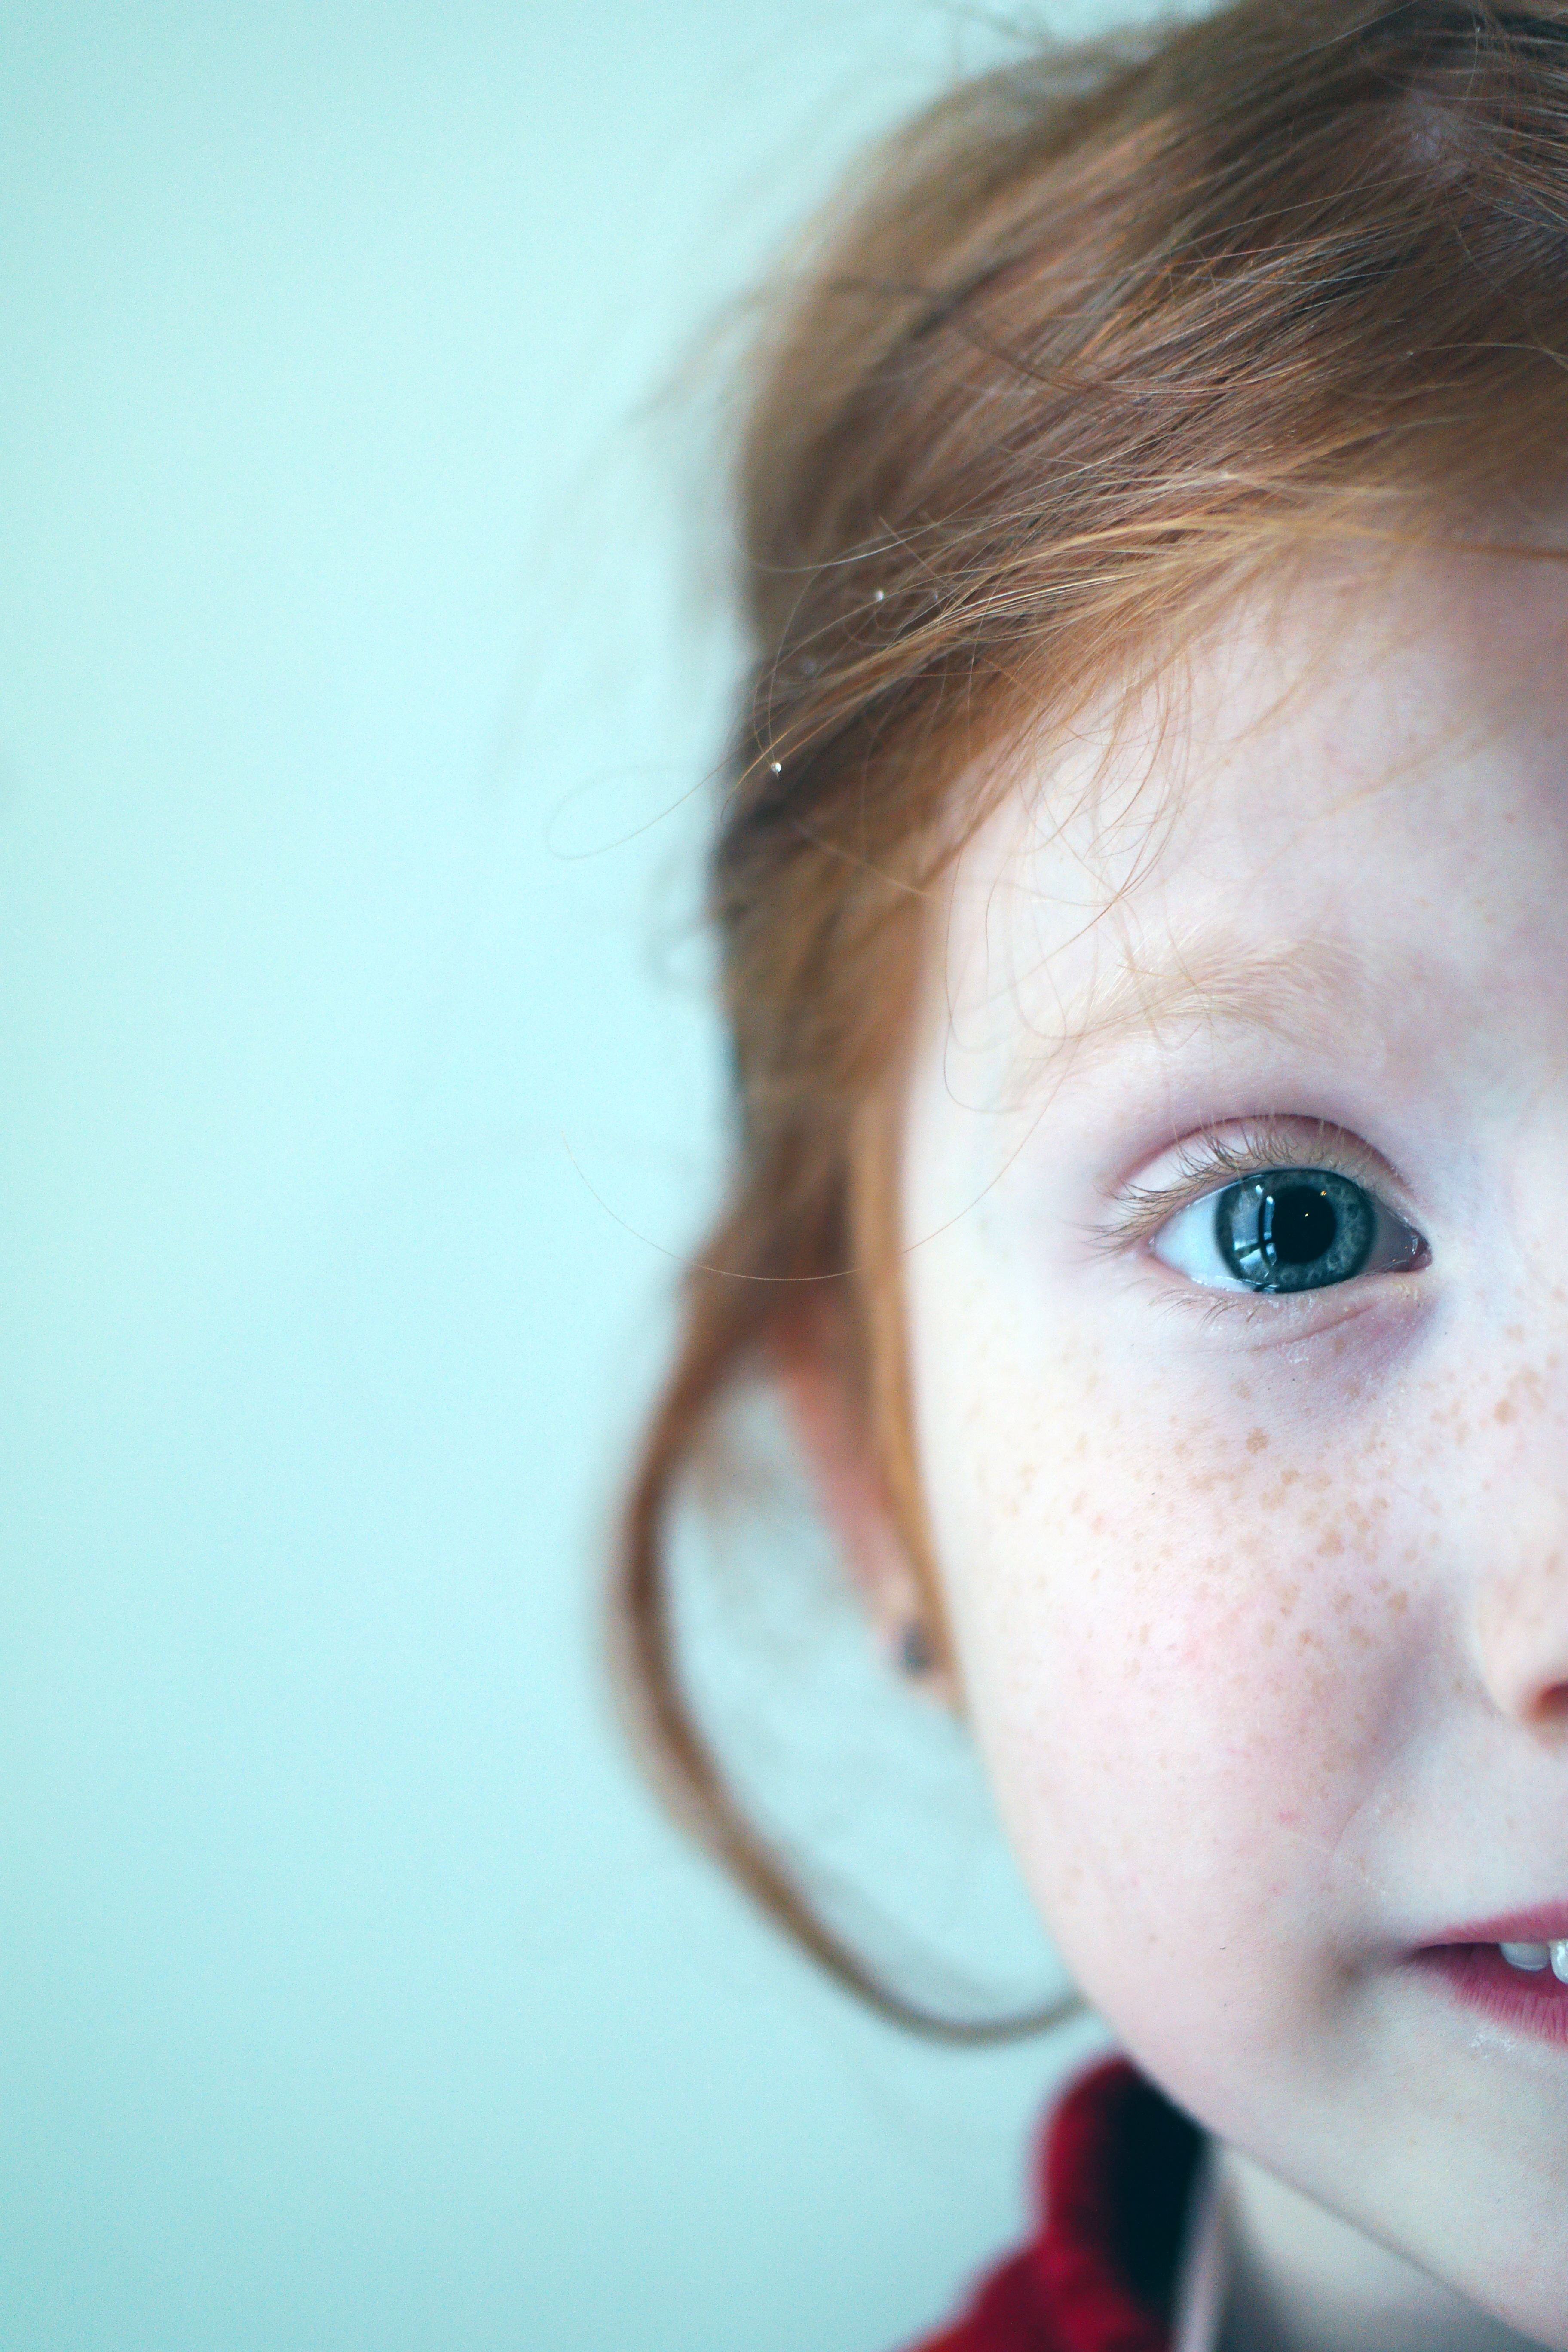
person, girl, woman, hair, photography, kid, cute, portrait, model, red, color, child, blue, ear, lady, lip, hairstyle, mouth, close up, human body, face, nose, happy, eye, glasses, head, skin, beauty, joy, blond, organ, little girl, small child, photo shoot, portrait photography